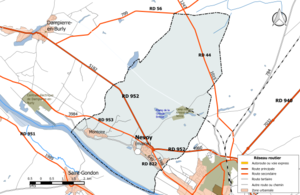
Carte du réseau routier de la commune de fr:Nevoy.
Nevoy est une commune française située dans le département du Loiret en région Centre-Val de Loire.